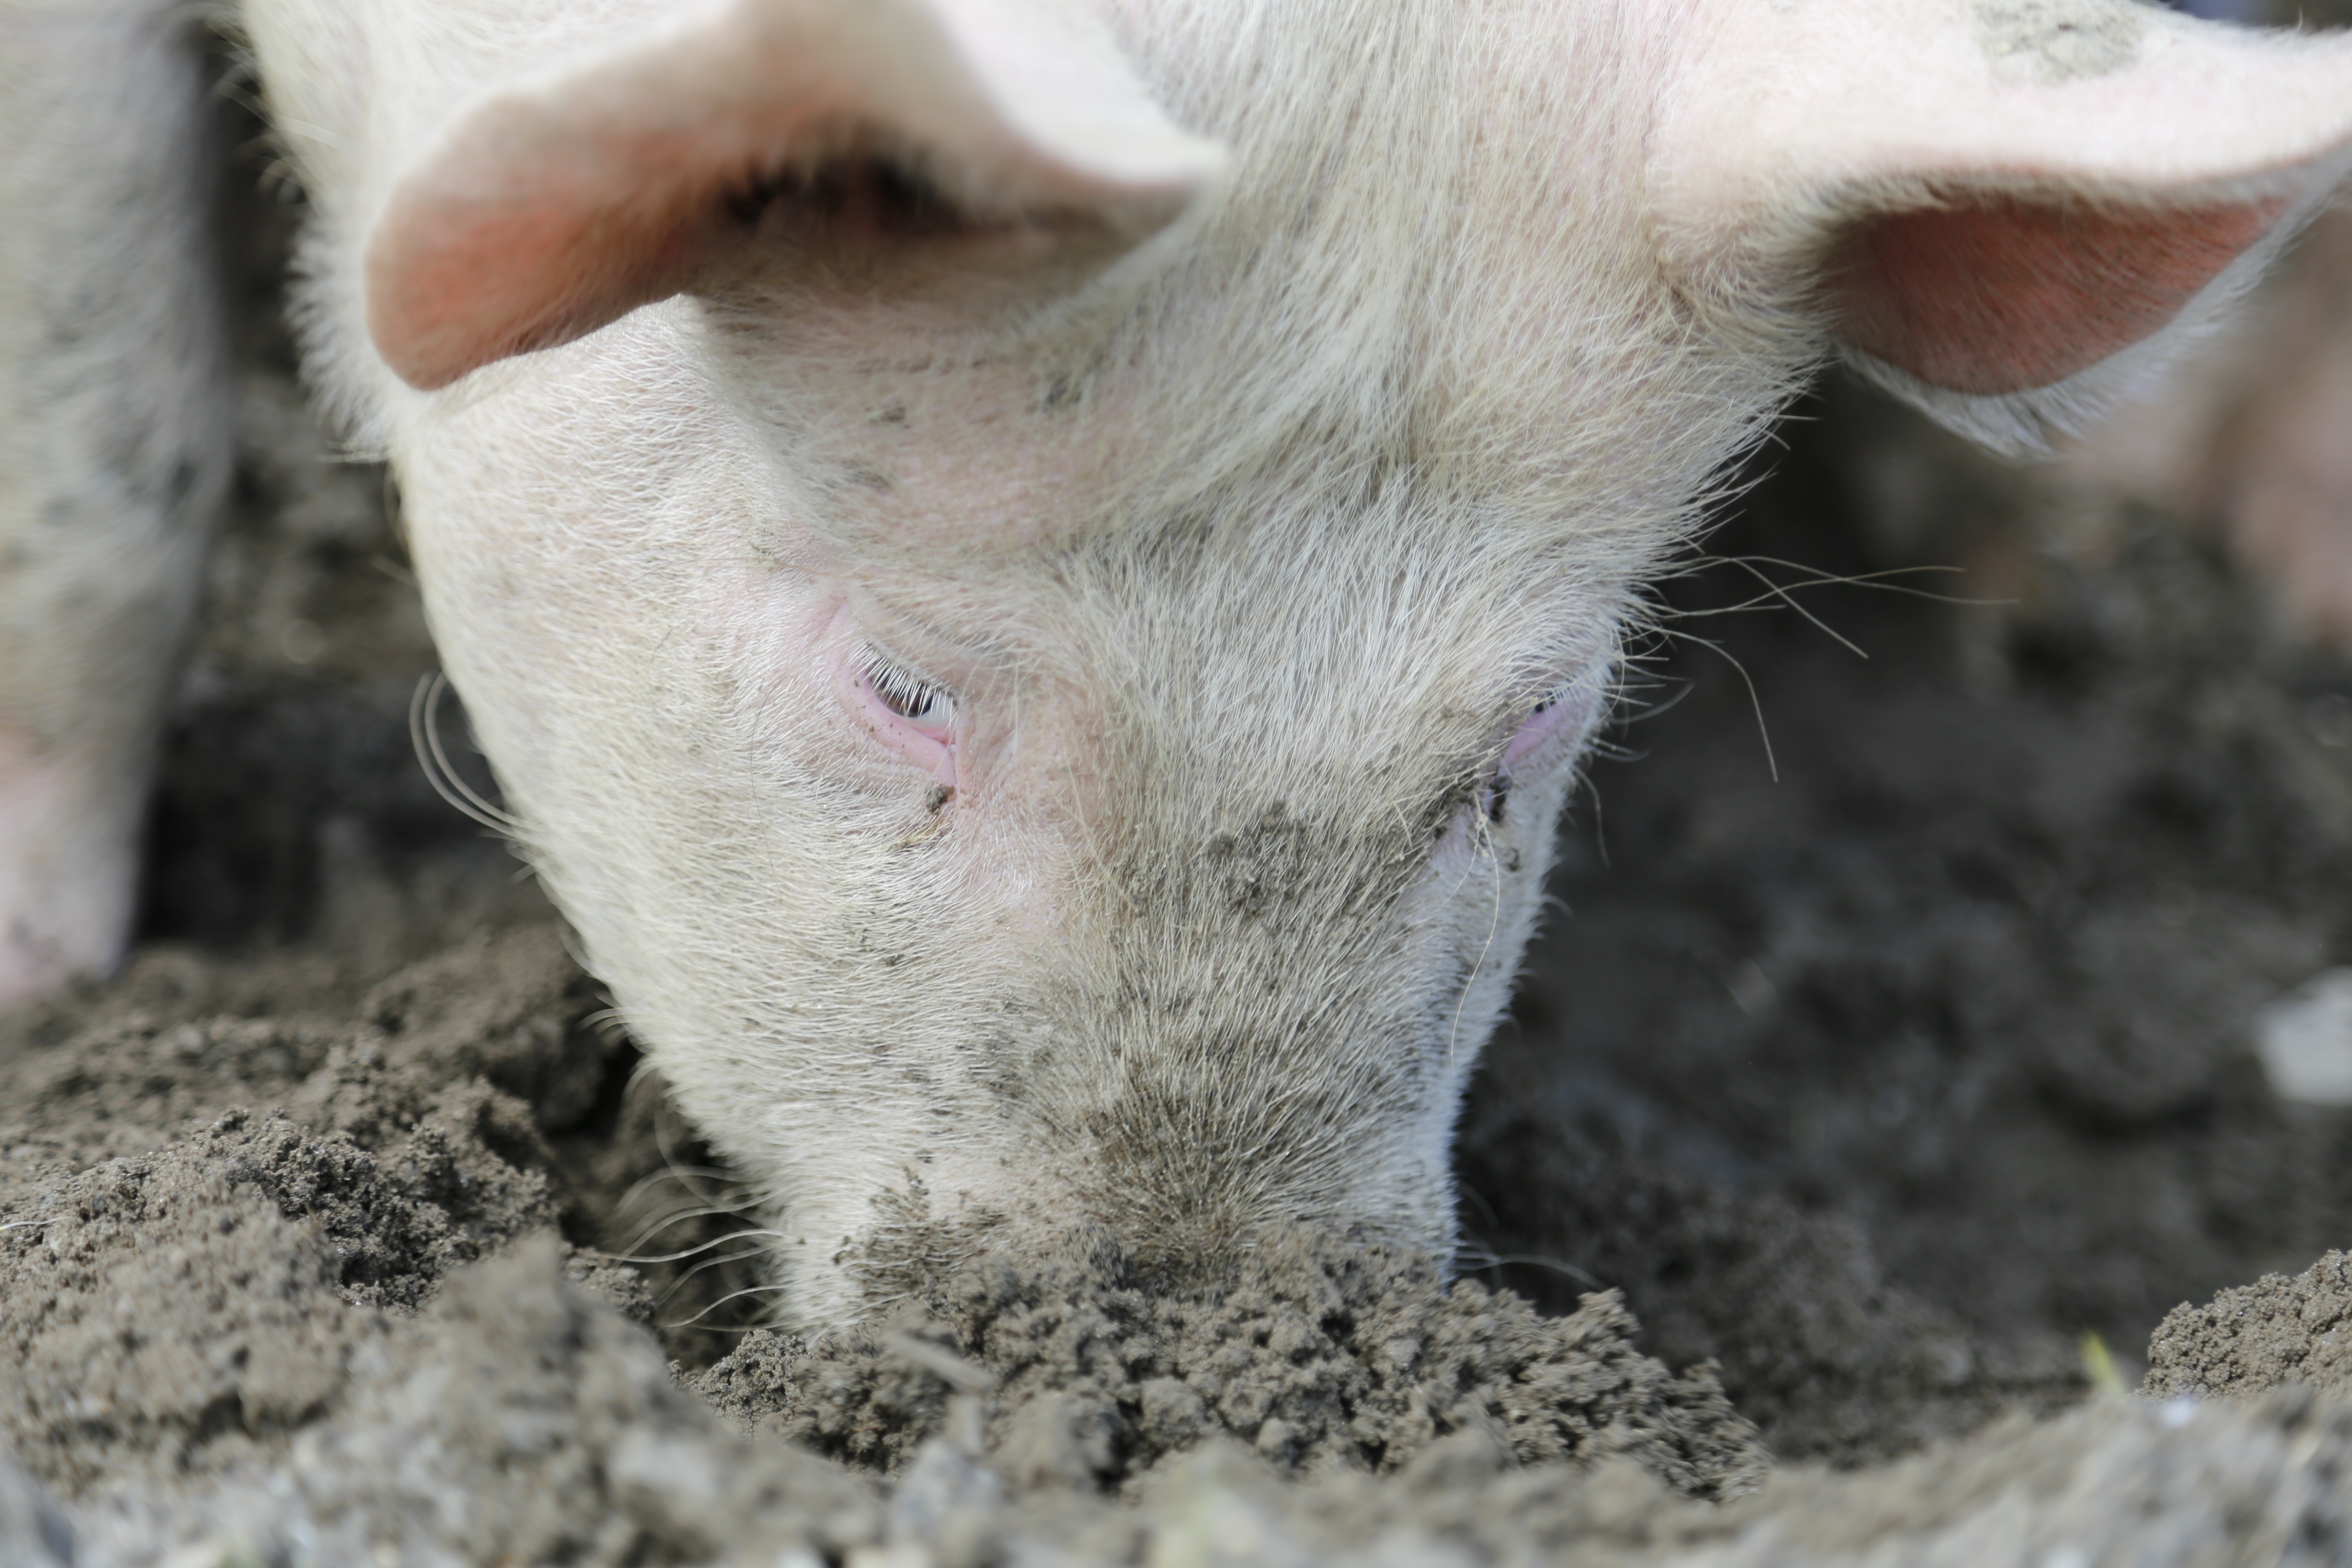
farm, livestock, sheep, mammal, agriculture, fauna, close up, sow, snout, vertebrate, pig, domestic pig, happy pig, pig like mammal